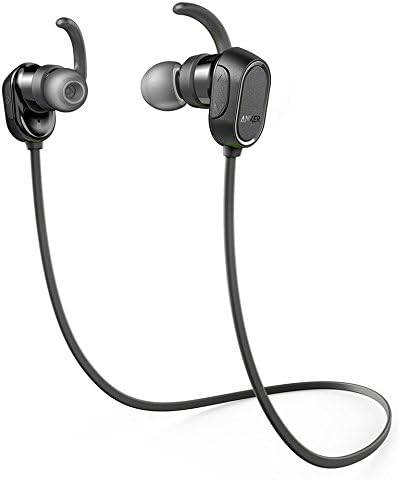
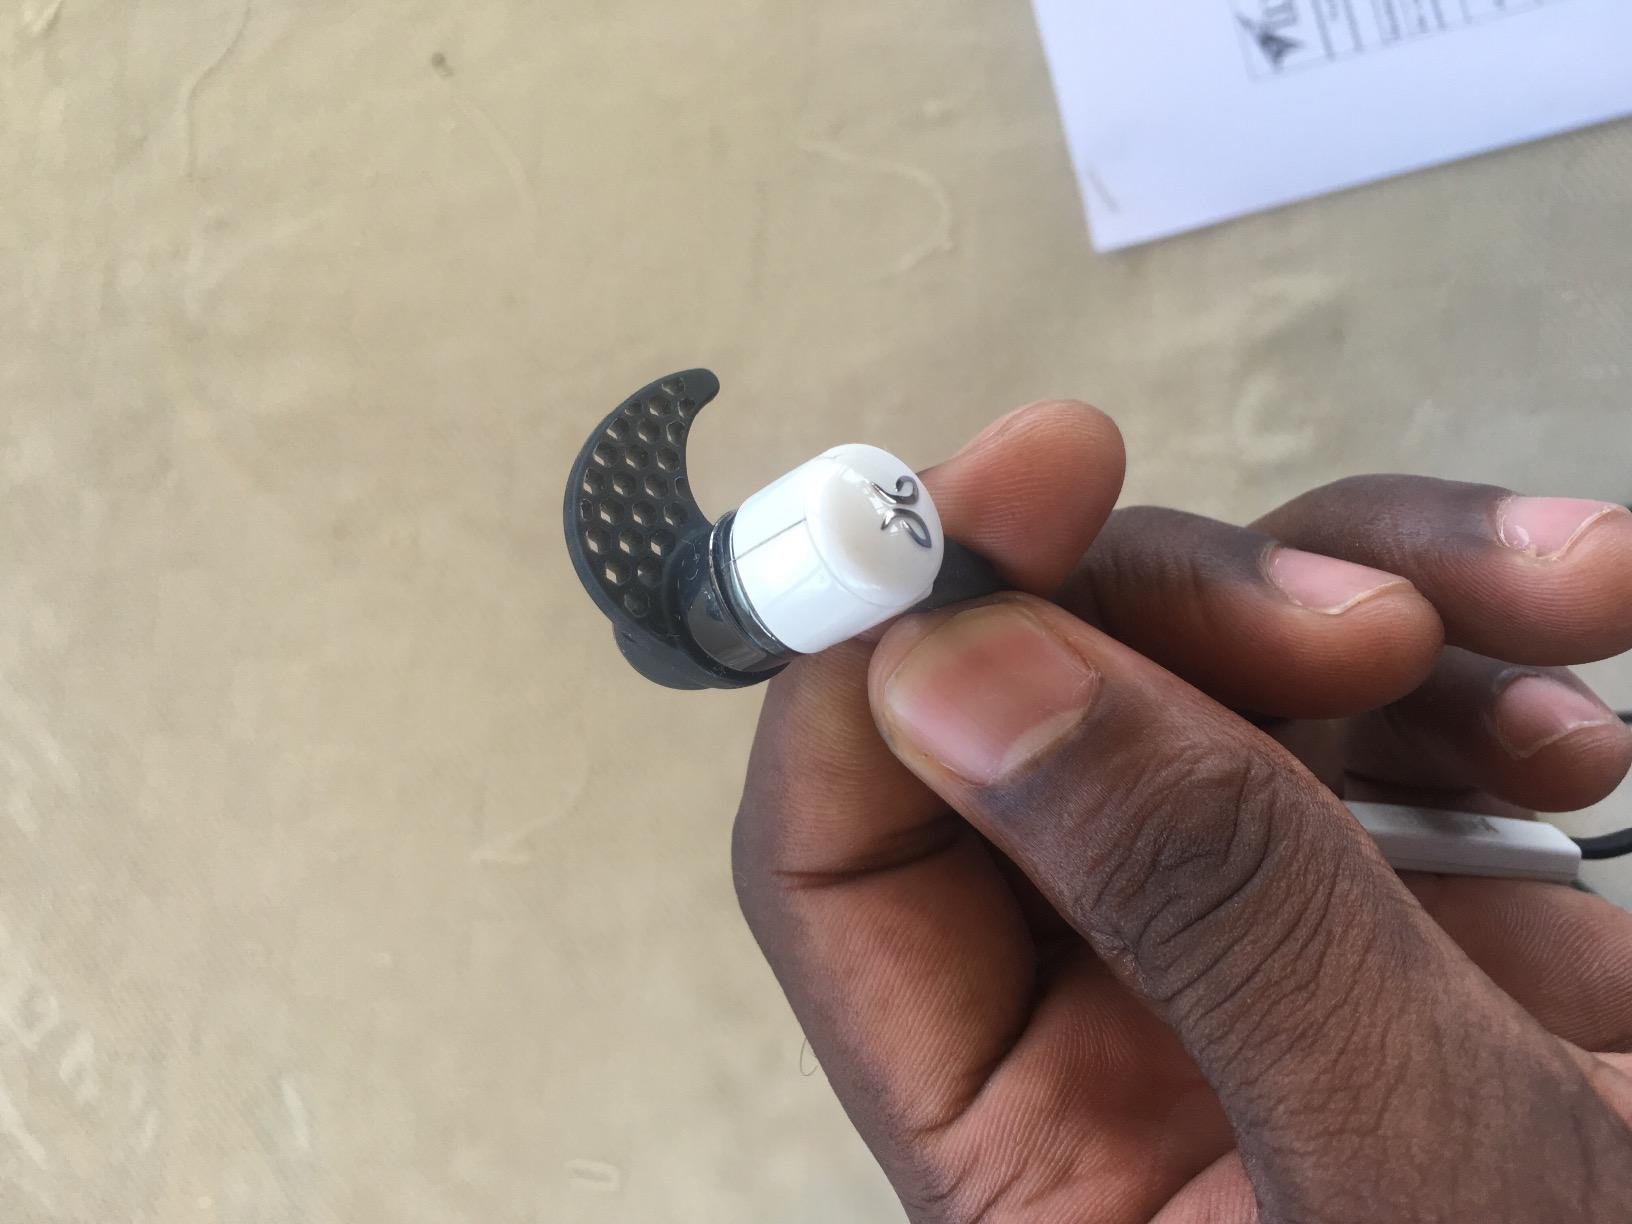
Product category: headphones
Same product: no